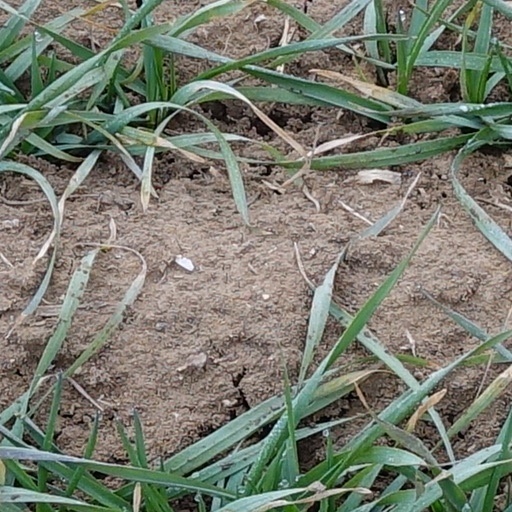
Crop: wheat